Loyal B. Stearns Memorial Fountain

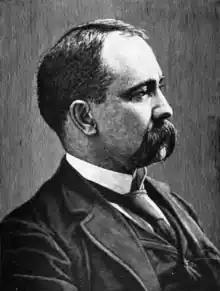
Stearns in 1892

The fountain, installed at 2432 West Burnside Street on the northeastern corner of Washington Park, was designed by A. E. Doyle and Associates. It was funded by a $5,000 bequest gifted to the City of Portland by attorney, jurist and politician Loyal B. Stearns for a drinking fountain on upper West Burnside Street. The design firm was selected as the winner of a contest for the fountain's design. Blaesing Granite Company served as the contractor.